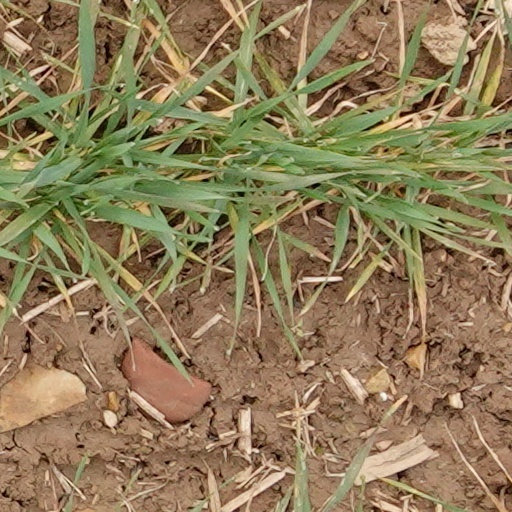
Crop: wheat